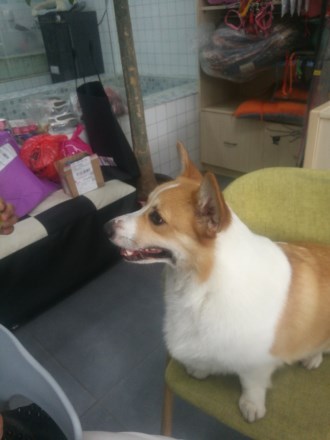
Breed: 2909-n000116-Cardigan